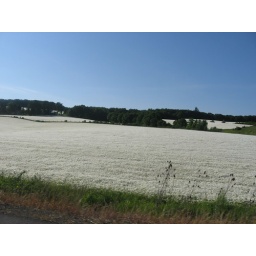
Wonderfully fragrant field of alyssum flowers in Central Oregon